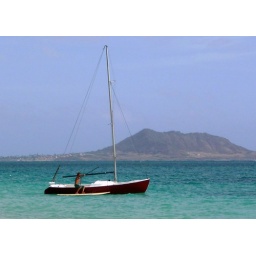
at the beach on the water living in a van